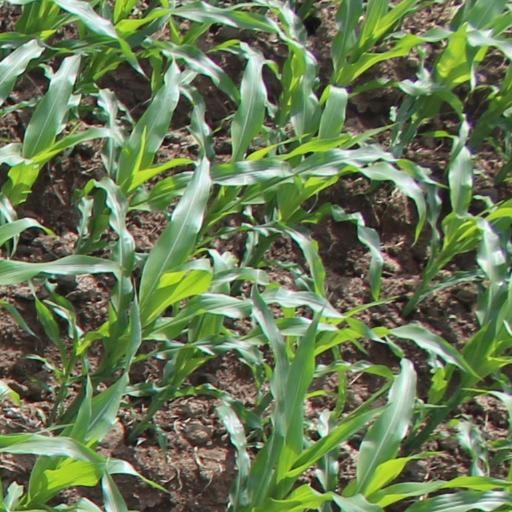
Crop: maize; corn